Nelbia Romero

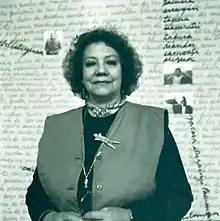
Romero at her show "Más allá de las palabras", 1992

Nelbia Romero Cabrera (8 December 1938 – 3 April 2015) was a Uruguayan visual artist. She began her career in drawing and engraving and later incorporated other artistic languages, such as photography, installation, and performance. Her work was marked by themes of politics and protest. She was an active participant in the . She received a Guggenheim Fellowship in 1994 and was granted the Figari Award in 2006 for her artistic career.